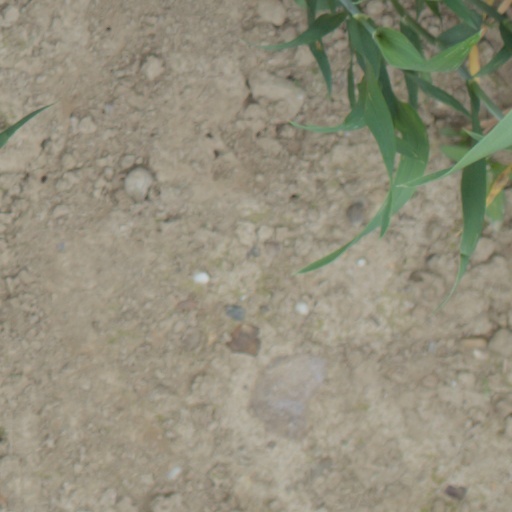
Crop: wheat